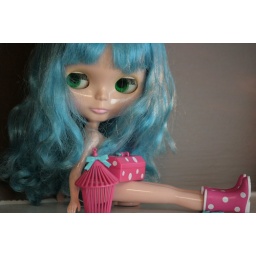
Luckily...I had some boots, tool box and basket near by..